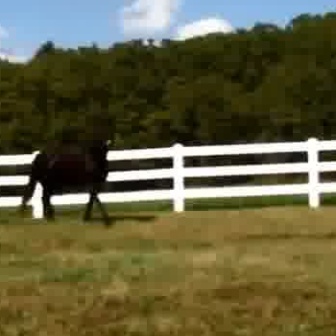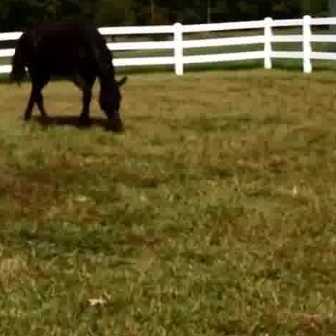
  Please identify the target specified by the bounding box [8,122,113,226] in the first image and locate it in the second image. Return the coordinates in [x_min,y_min,x_max,y_max] format.
Answer: [4,10,126,131]